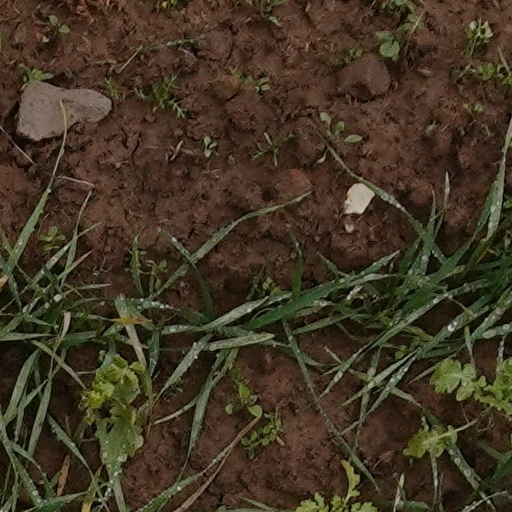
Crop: wheat